Gen.G

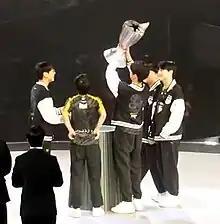
Gen.G won the 2023 LCK Spring Finals.

Once again Gen.G became the champions of LCK Spring 2023, by defeating T1 in the finals by 3–1. With this win, the team qualify as the first seed for the 2023 Mid-Season Invitational along with T1. Gen.G had lost to T1 with score 2–3 and later lost to Bilibili Gaming with score 0–3, finished at 4th place in Bracket Stage. On August 20, 2023, Gen.G defeated T1, became the champions of LCK Summer 2023.